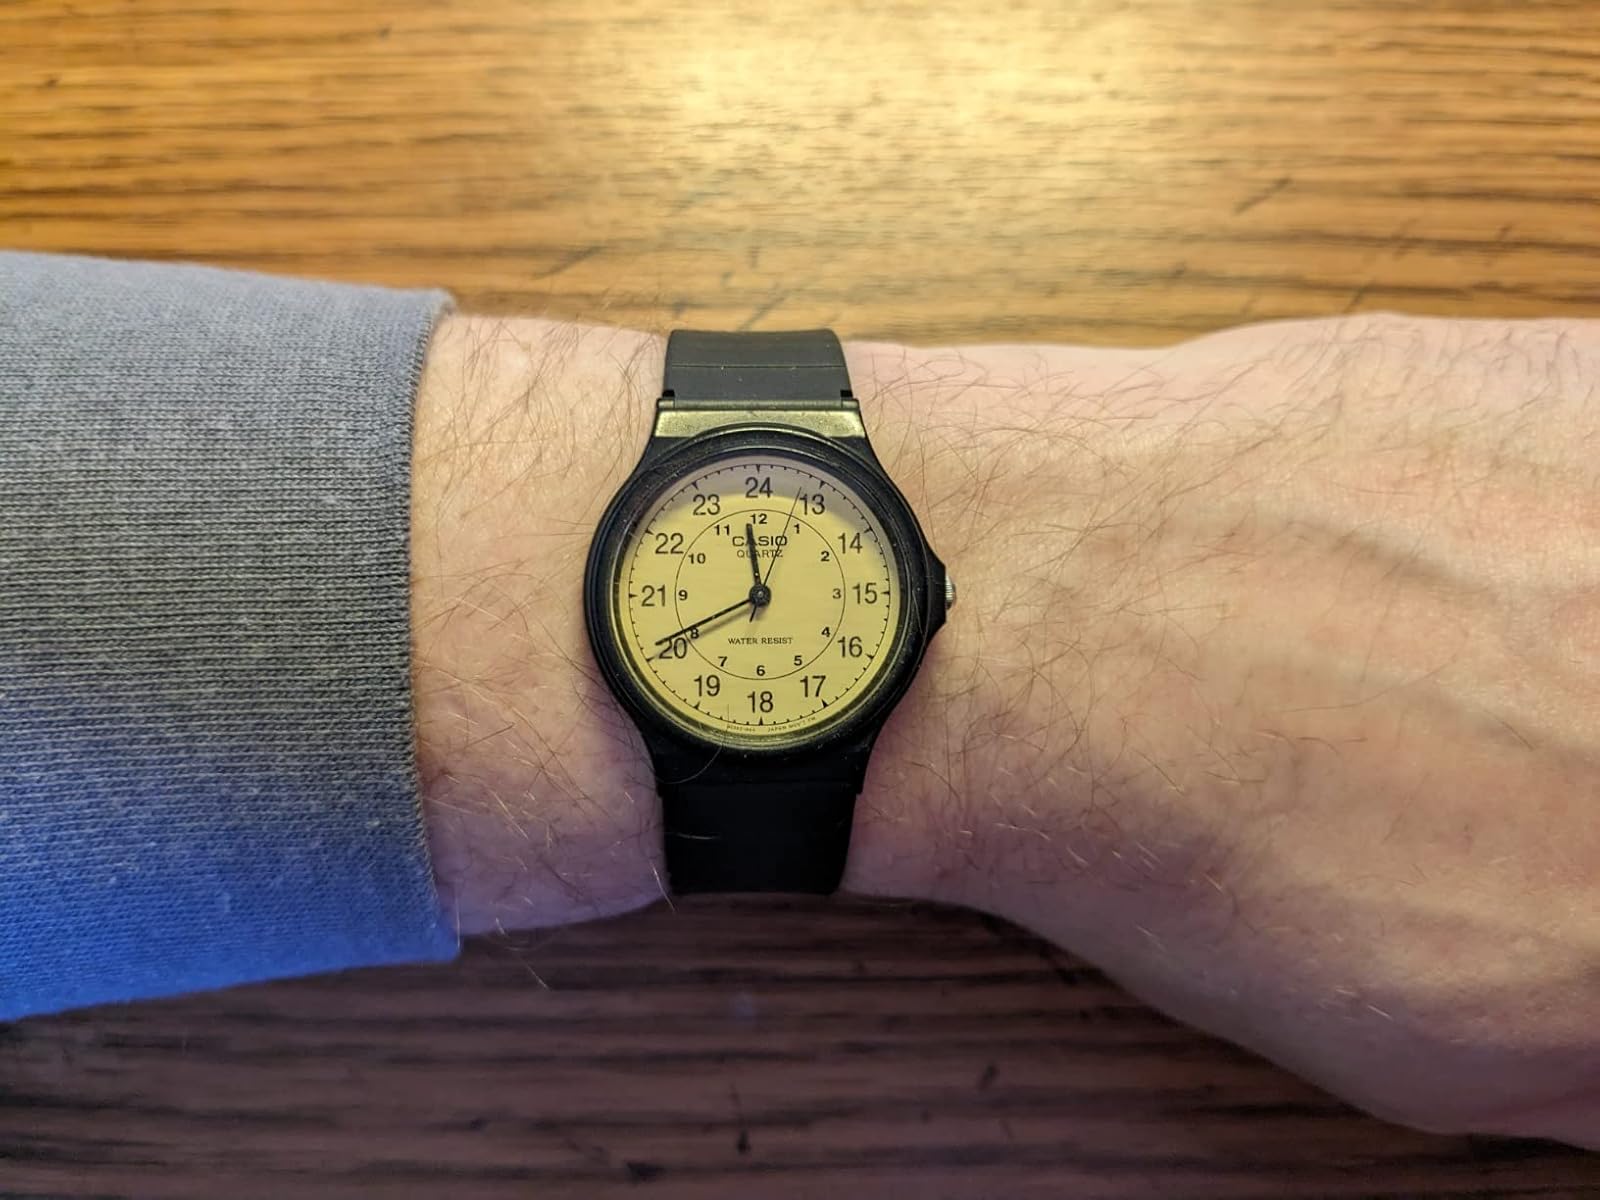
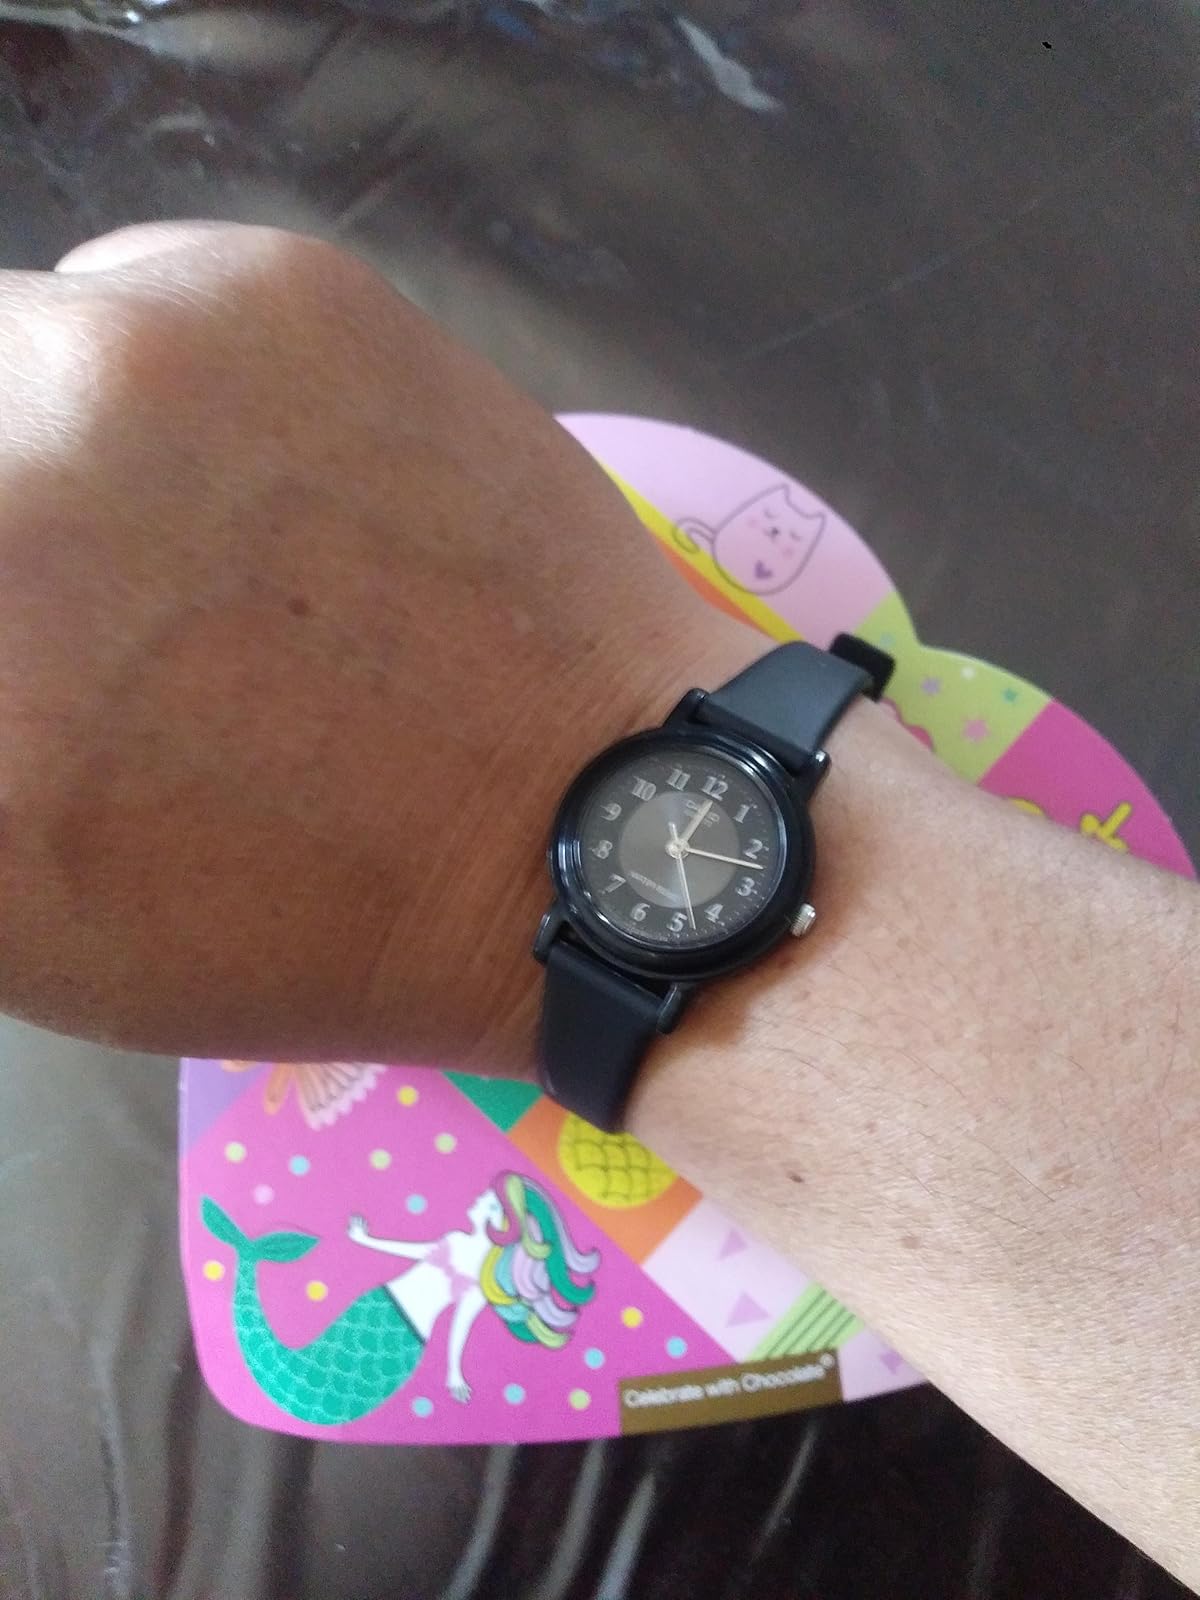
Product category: accessories_watch
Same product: no